Stonewall Democrats Utah

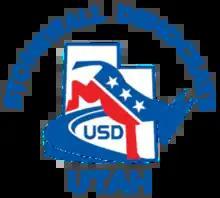

Utah Stonewall Democrats is a Salt Lake City-based lesbian, gay, bisexual and transgender (LGBTQ) political group affiliated with the Utah Democratic Party. The word "Stonewall" in the group's name refers to the Stonewall riots of 1969, a pivotal event in the history of protecting equal rights for LGBT people.